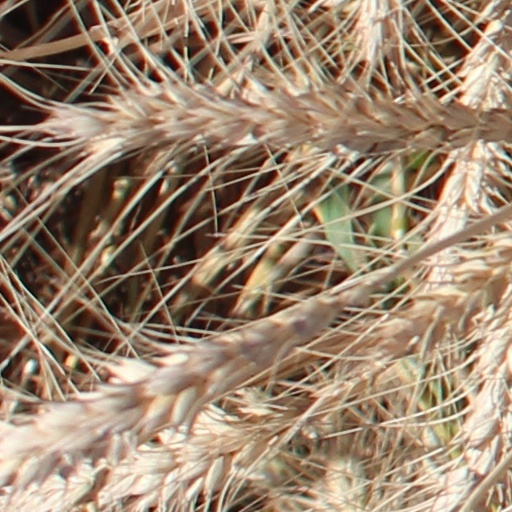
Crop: wheat